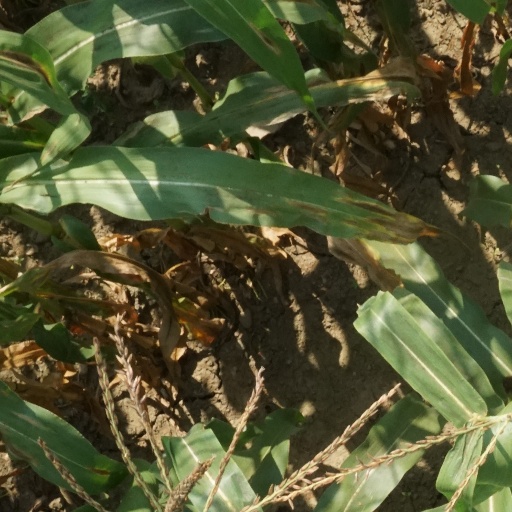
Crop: maize; corn